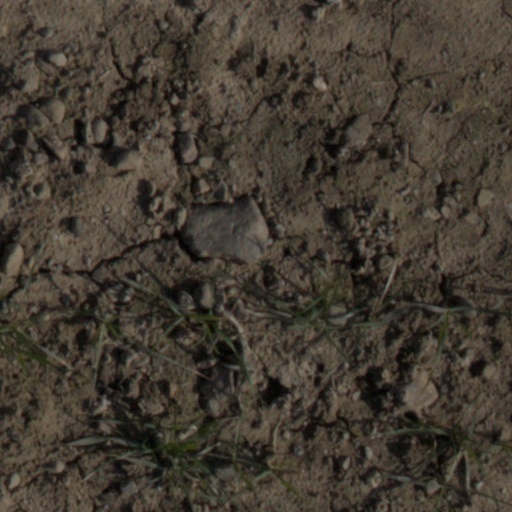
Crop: wheat